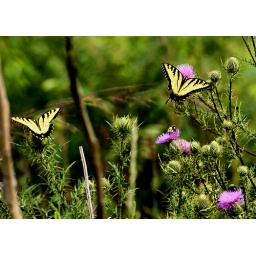
A pair of yellow swallowtail butterflies enjoy the day and flowers along Skyline Drive in Virginia.